Gino Bartali

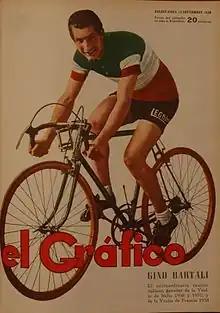
Gino Bartali

Bartali grew up in a religious family in Tuscany, and his belief earned him the nickname "Gino the Pious". He prayed before meals and resented when teammates swore. In contrast, Coppi grew up in Piedmont in the north and was not religious at all. Bartali was proud that Pope John XXIII had asked him to teach him to ride a bicycle. He made no secret that he supported the Catholic-leaning Christian Democratic Party but his personality ensured that he was forgiven by the rival communists. Tim Hilton wrote: "Bartali was a genuinely religious man, making his devotions public and, in return, becoming the Vatican's favourite sportsman – he was personally blessed by three popes. He would set up shrines in his hotel bedrooms when he rode the Giro and the Tour de France, and, on some mountains, children from summer camps sang canticles as he pedalled past, a priest conducting their infant worship."